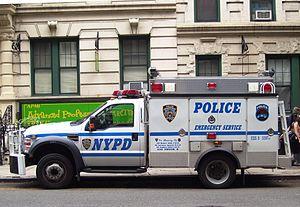
Le New York City Police Department Emergency Service Unit est l'unité des services d'urgence du NYPD. C'est une section du Bureau des services de patrouille, l'unité fournit un soutien spécialisé à d'autres unités du NYPD. Par exemple, son unité canine. L'ESU fonctionne comme le SWAT et travaille souvent avec les négociateurs du NYPD pour les prises d'otages. Les membres du «ESU» sont formés dans de multiples disciplines. Ils sont toujours en patrouille avec 10 camions lourds et de nombreux véhicules de patrouille d'urgence. Il y a aussi toujours deux sergents ou lieutenants dans des véhicules banalisés pour superviser les opérations du ESU en cas de besoin. Ceux-ci sont appelés "U-Cars" sur la radio du NYPD, par exemple, "U-5".
Le New York City Police Department ou NYPD est le service de police de la ville de New York, aux États-Unis. Fondé en 1845, le NYPD est l'un des premiers services de police du pays, ainsi que le plus important service de police municipale en termes d'effectif. Il est chargé du respect de la loi et de la lutte contre la criminalité sur l'ensemble des cinq arrondissements de la ville de New York. Lors de sa création, au XIXᵉ siècle, le NYPD prit pour modèle le Metropolitan Police Service de Londres. Depuis, 1973, son quartier général se situe au 1 Police Plaza dans le quartier de Lower Manhattan.